Supervillain

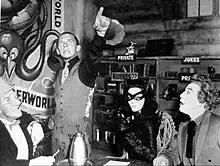
Supervillains of the United Underworld from the 1966 film "Batman", a film adaptation of the comic books based on Batman and the 1960s television show of the same name. From left to right: Penguin, Riddler, Catwoman, and Joker.

A supervillain, supervillainess or supercriminal is a major antagonist and variant of the villainous stock character who possesses superpowers. The character type is sometimes found in comic books and is often the primary adversary of a superhero in the same story.